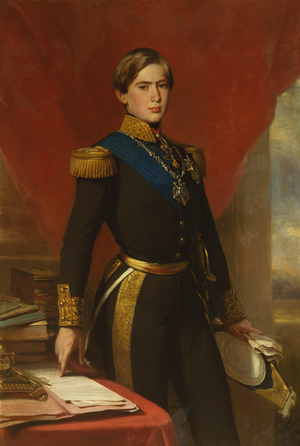
Cet article est une liste des peintures de Franz Xaver Winterhalter. Winterhalter était un artiste allemand célèbre au XIXe siècle pour ses portraits de la royauté européenne. Ses œuvres font partie des collections des plus grands musées d'Europe et des États-Unis. Ses peintures véhiculent une atmosphère d'intimité, révélant une compréhension de l'esprit de la noblesse de l'époque, de son hédonisme, de son luxe et aussi de sa joie.